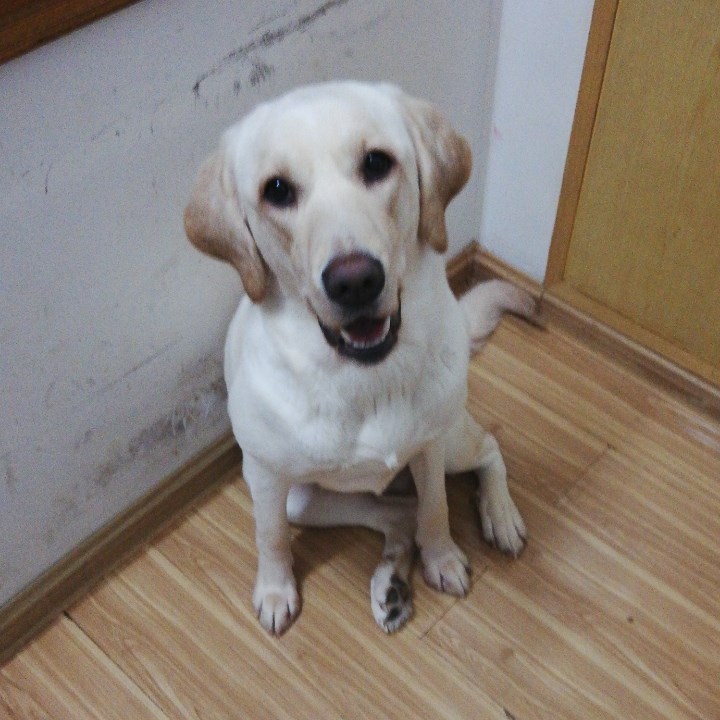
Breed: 3580-n000122-Labrador_retriever